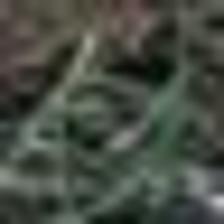
Label: clustered